William Jackman

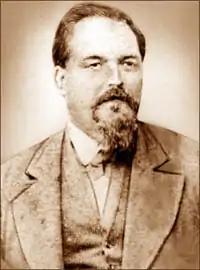
William Jackman's passport photo

William Jackman (20 May 1837 – 25 February 1877) was a Newfoundland sealing captain and sailing master.